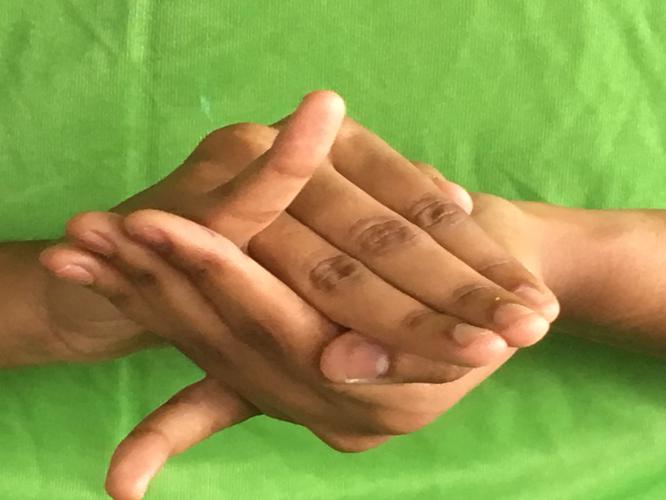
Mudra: Kurma
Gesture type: double_hand